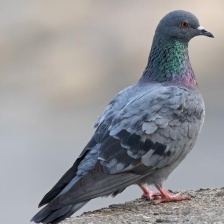
Species: ROCK DOVE
Scientific name: COLUMBA LIVIA